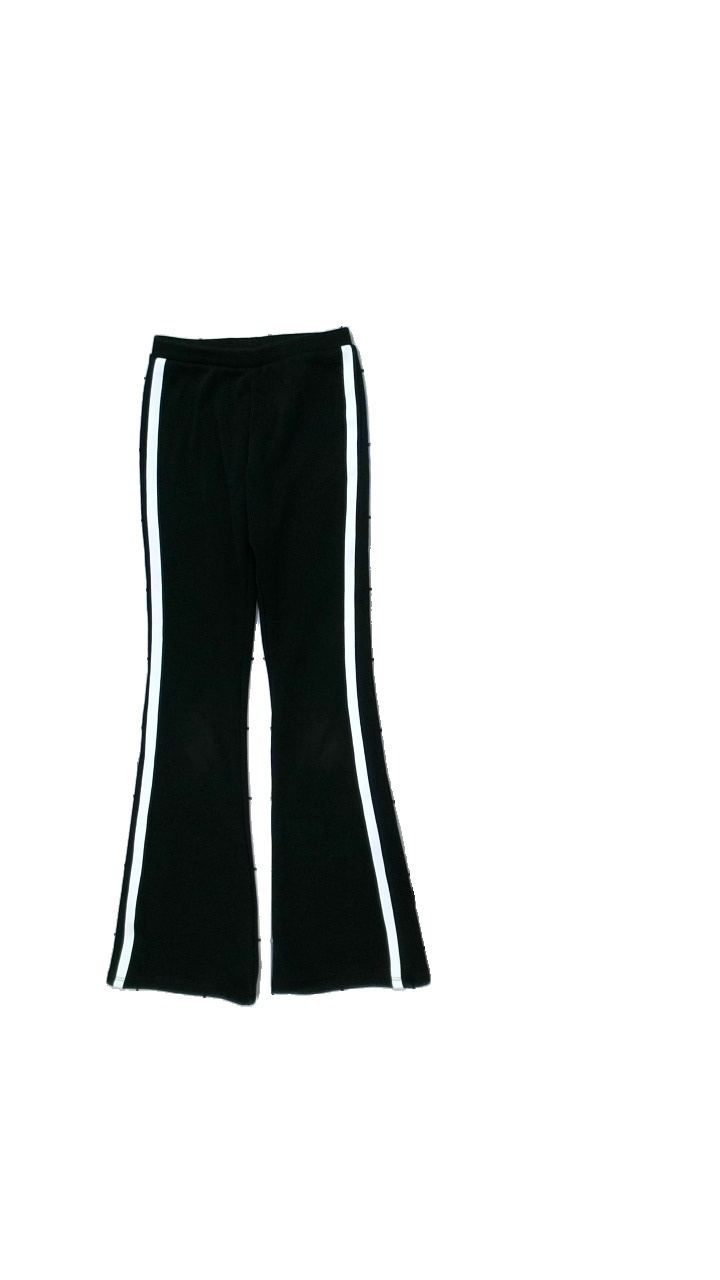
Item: Trousers (Children)
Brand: Kappahl
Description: svart vita byxor
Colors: White, Black
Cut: Long
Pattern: Striped
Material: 72% bomull 28% polyester
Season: All
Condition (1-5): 3
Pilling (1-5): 4
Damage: smutsigt
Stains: Minor
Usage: Reuse
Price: <50